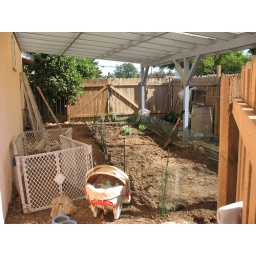
Finn in his car seat where he can watch Mama dig in the dirt.